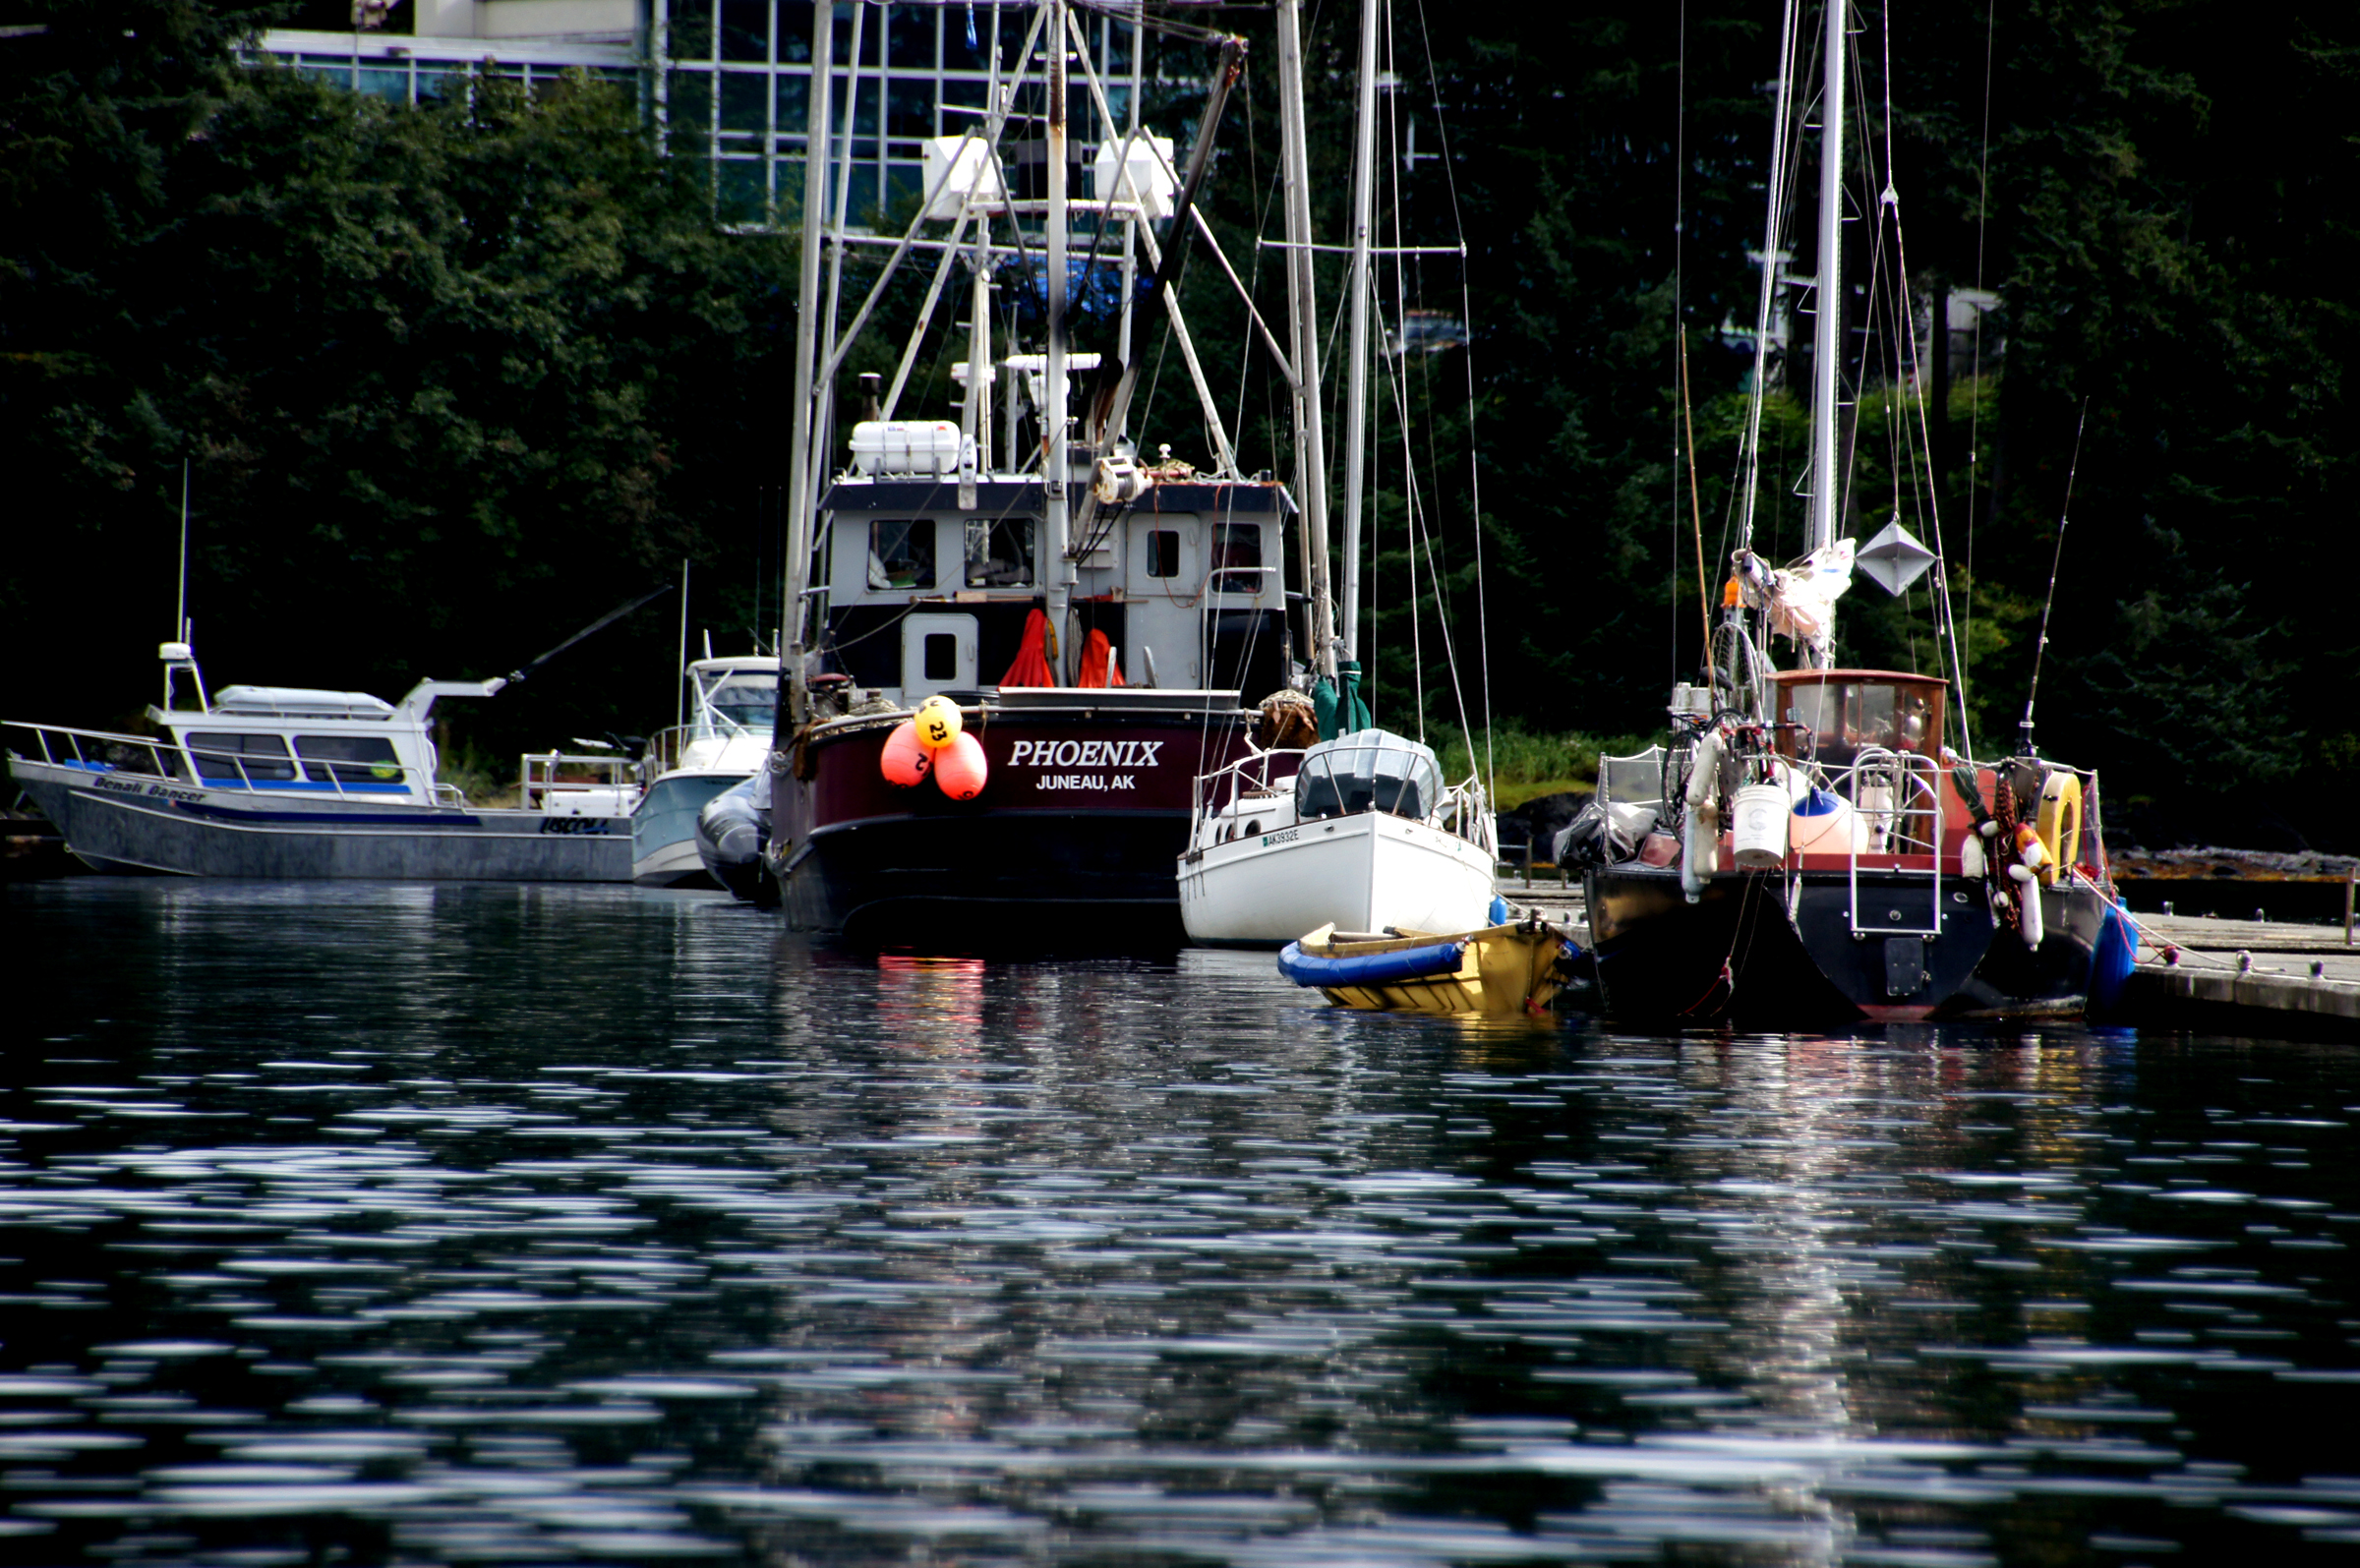
sea, water, dock, boat, old, vehicle, fishing, harbor, marina, waterway, cruise, boating, boats, tugboat, fishingboats, alaska, sonyalpha, watercraft, alaskancruise, juneau, alaskancruiseboats, fishing vessel